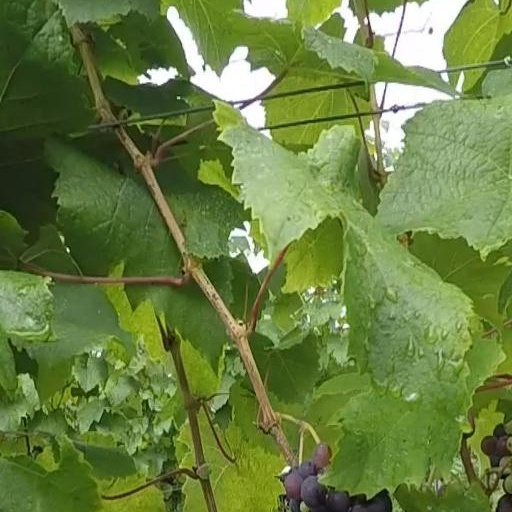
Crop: grape